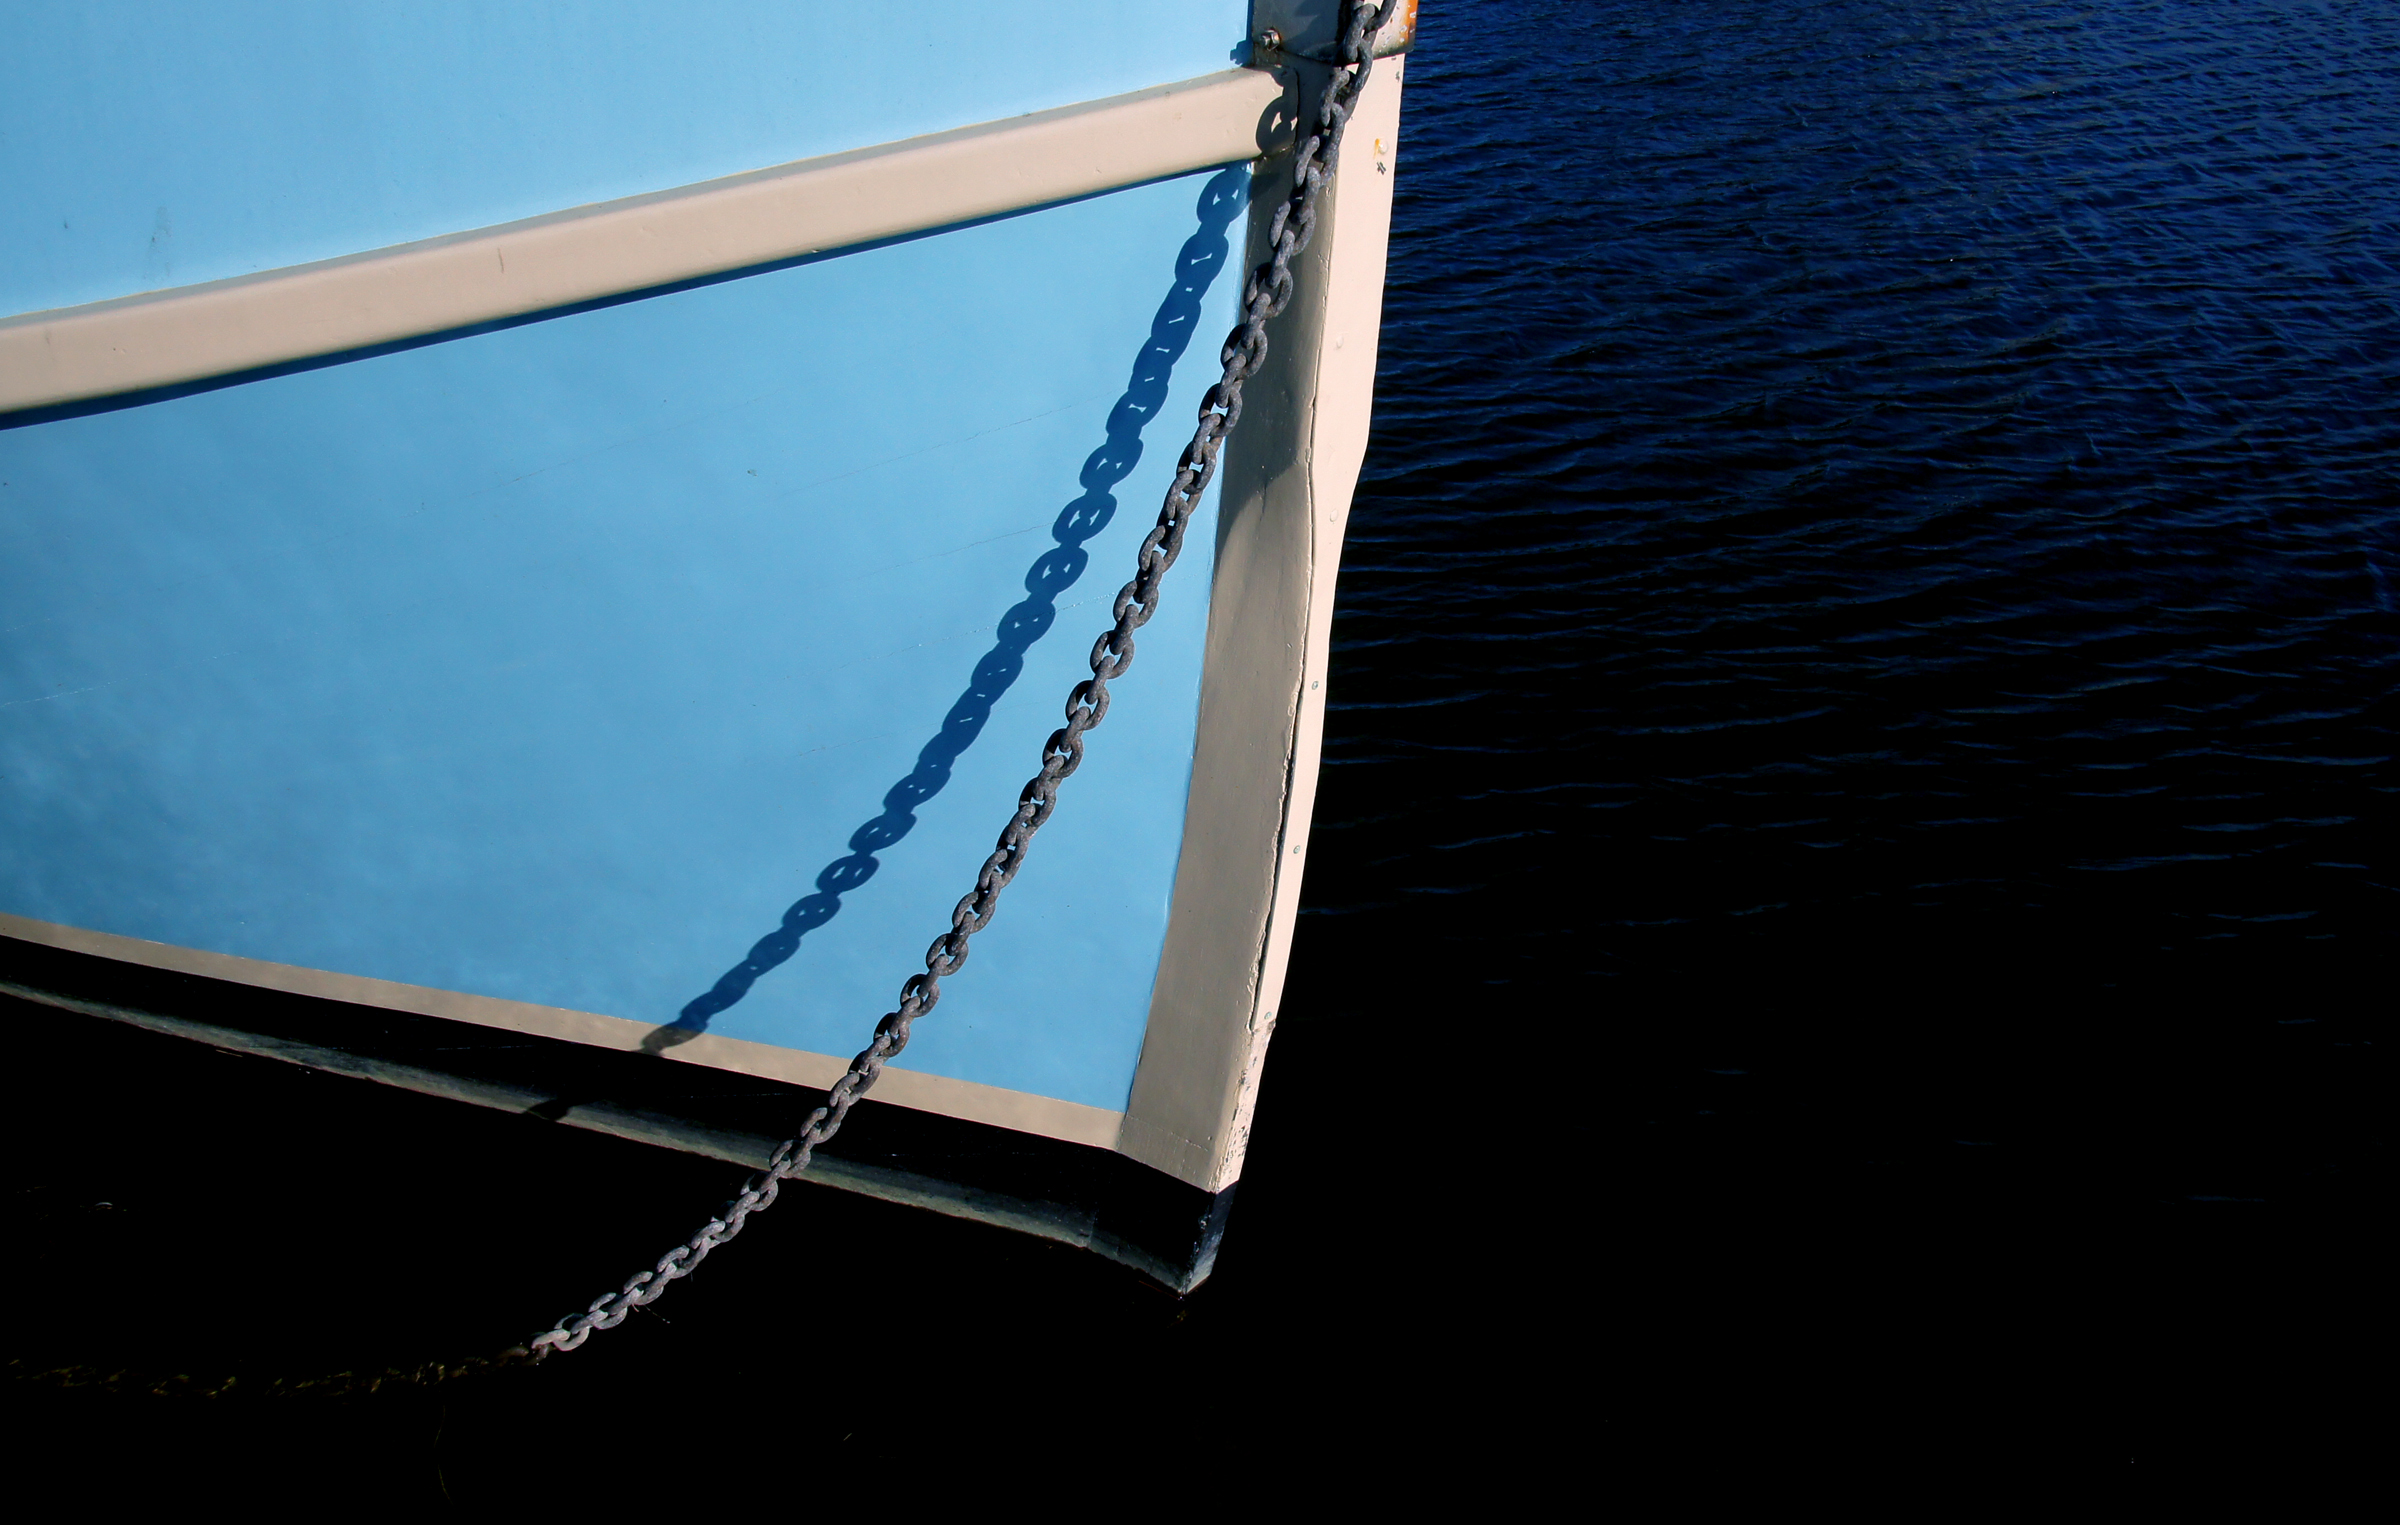
wing, boat, line, vehicle, blue, sail, bow, blueboat